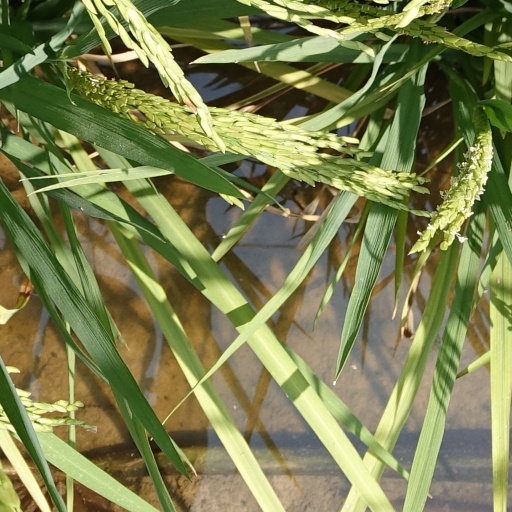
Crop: rice